Ukur Yatani Kanacho

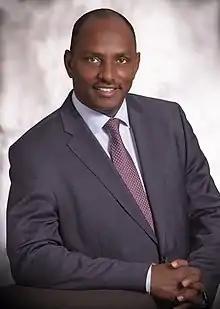

Ukur Yatani Kanacho (born 12 March 1967) is a Kenyan politician and ambassador, and was appointed as Treasury Secretary on 14 January 2020.